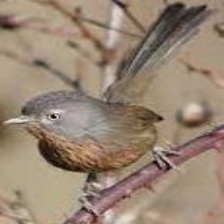
Species: WRENTIT
Scientific name: CHAMAEA FASCIATA